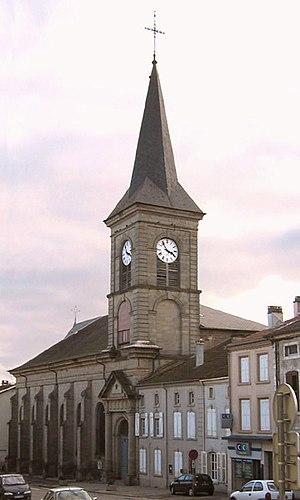
Eglise Sainte-Madeleine
Darney est une commune française située dans le département des Vosges, en région Grand Est.